M16 Multiple Gun Motor Carriage

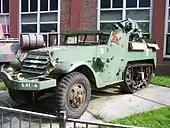
A damaged M16 half-track at a German museum in 2004

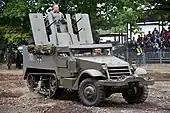
M16A1 from the German Army 'Bundeswehr' at 'Stahl auf der Heide' 2019 - German Tank Museum Munster

The M16 MGMC entered service in early 1944, with the M13 taken out of action soon after. The M16 was nicknamed "The Meat Chopper" for its deadly firepower, and was extremely popular with troops. In addition to its anti-aircraft role, the M16 was used in an infantry support role, frequently accompanied by the M15 half-track. The M17 MGMC primarily served with the Soviet Union as part of Operation Bagration and a few other battles.